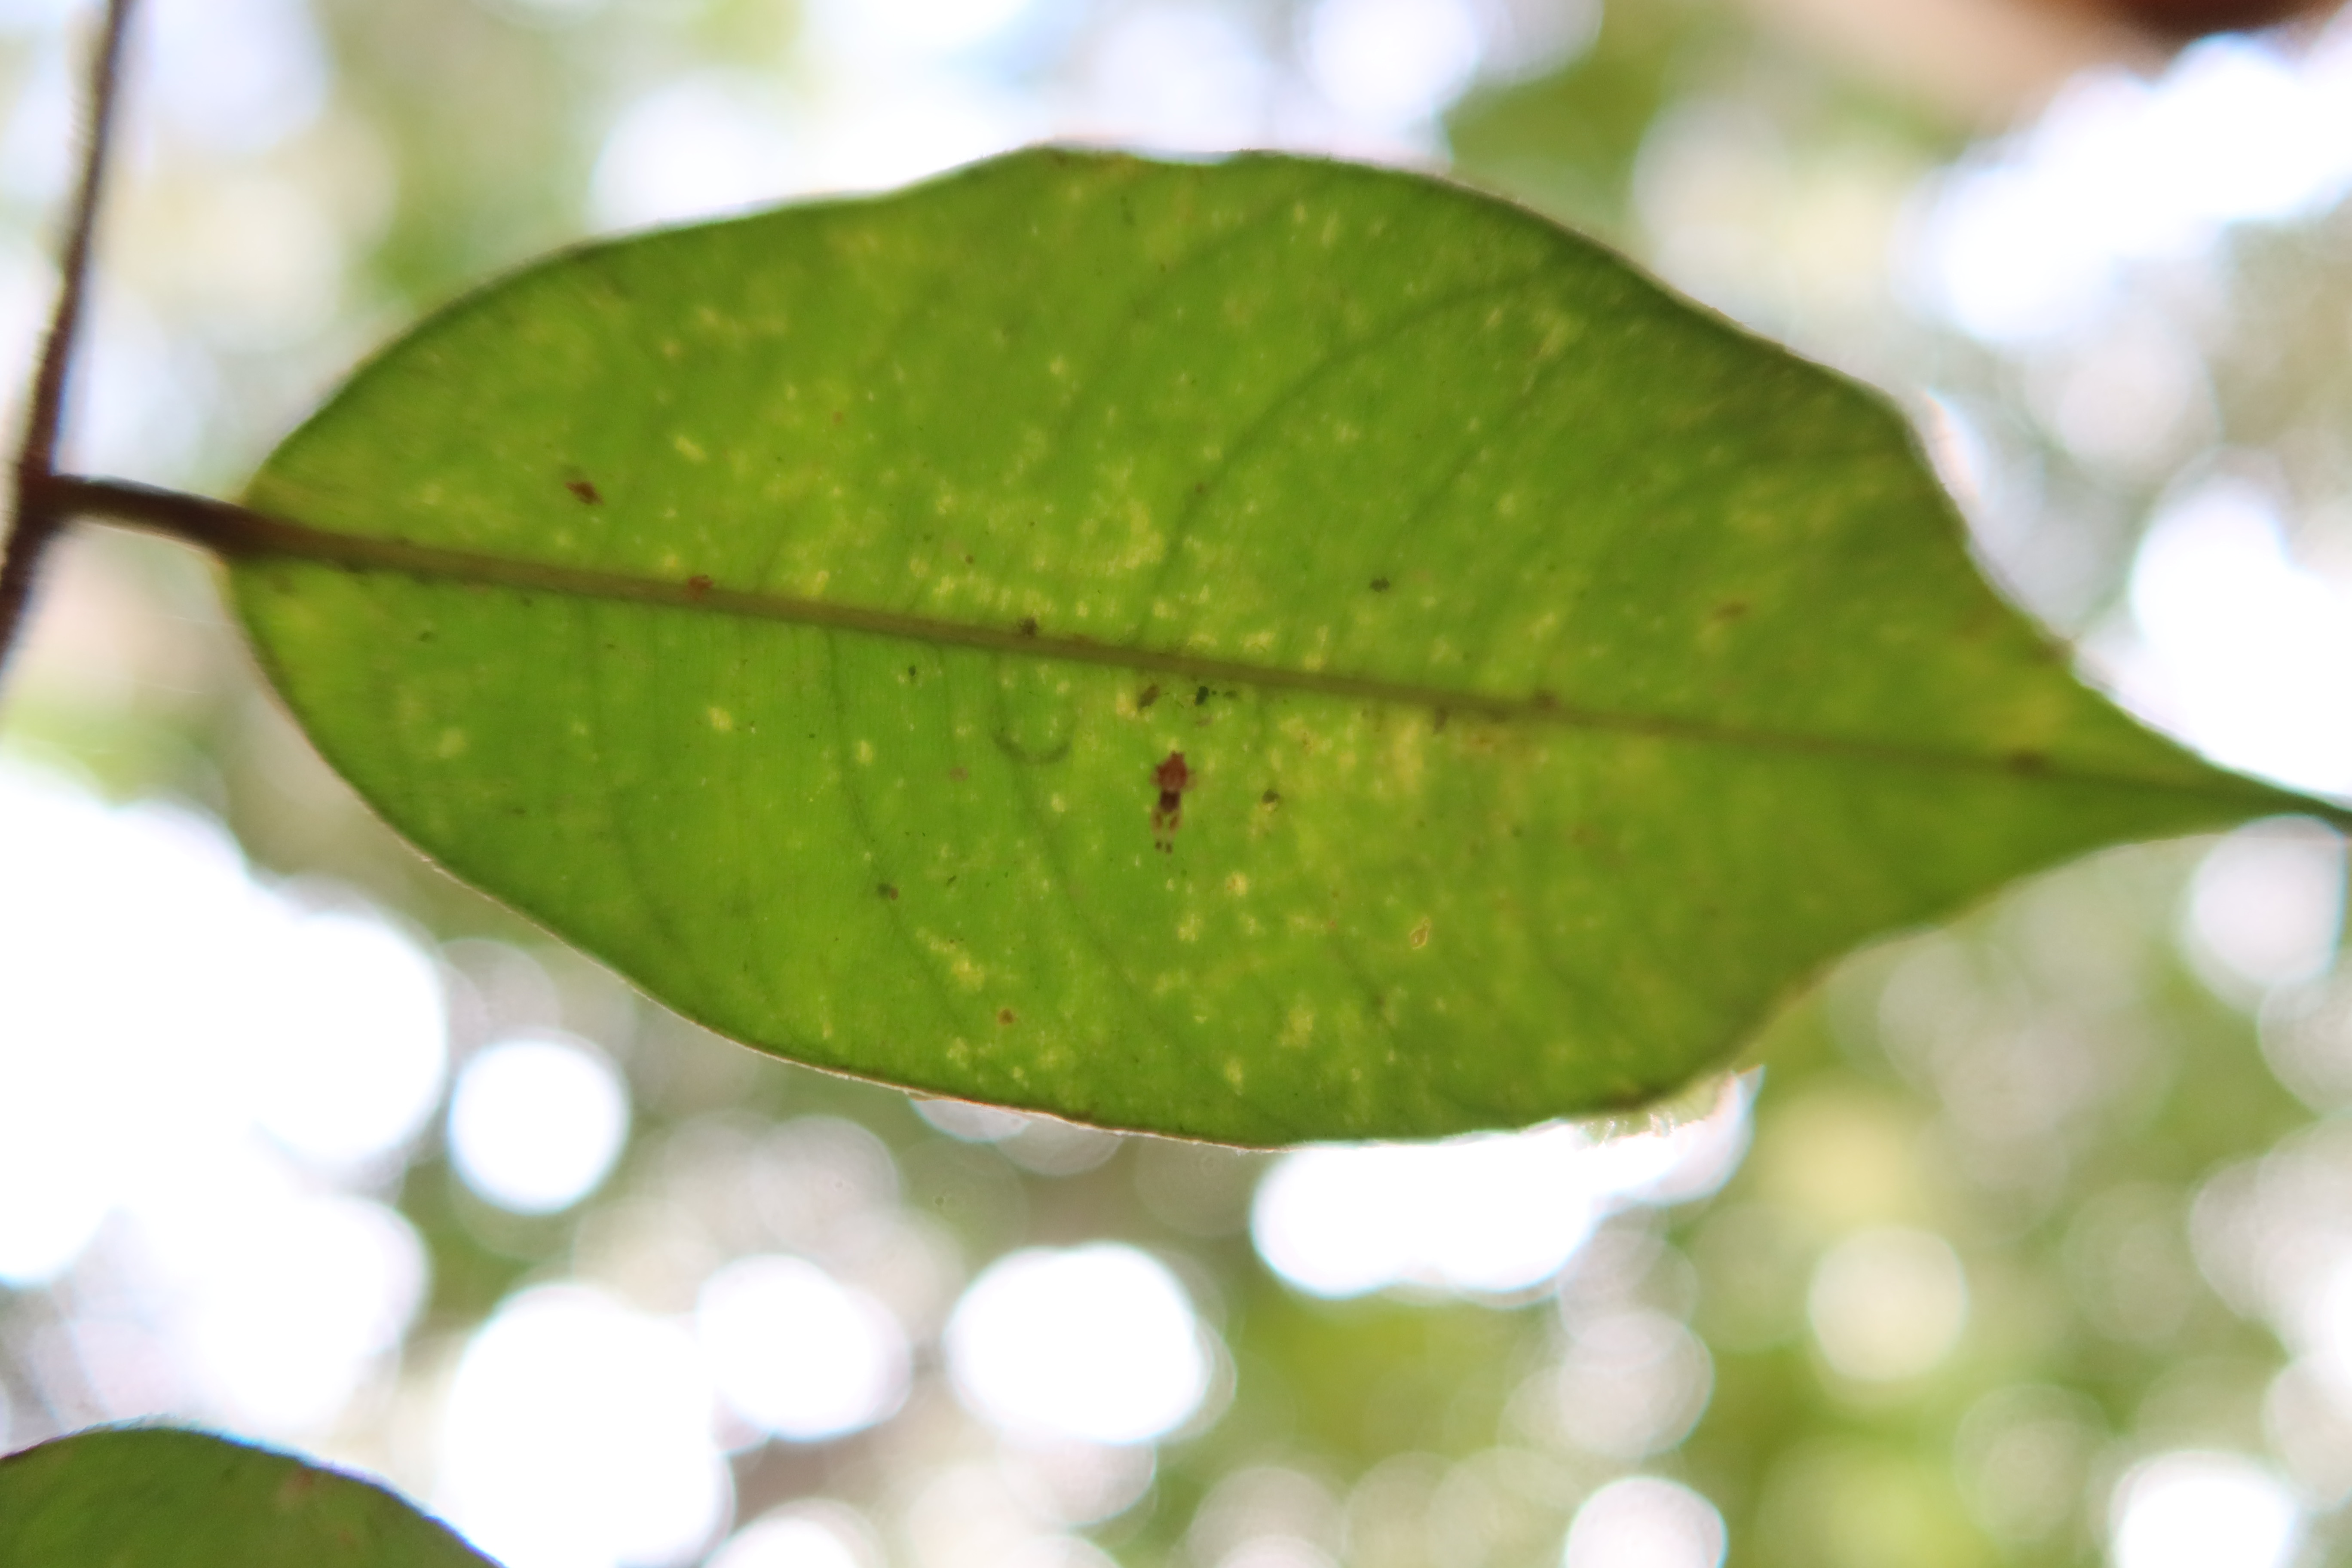
Label: Downy mildew